SAIC-GM-Wuling

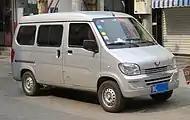
Wuling Sunshine

SGMW became significant mass-volume vehicle producer in China's interior. In 2011, the company sold 1,286,000 vehicles domestically, with sales increasing to 1,445,000 in 2012. Its vehicle offerings are priced between $5,000 and $10,000, catering to budget-conscious consumers. SGMW is also one of China's leading manufacturers of microvans, known locally as "xiao mianbao che" (小面包车), or "small bread box cars." These compact commercial vehicles, comparable in size to a compact car, have been particularly successful in the country's less affluent interior regions. Among its popular models, the Wuling Sunshine stood out, selling over 450,000 units annually at its peak. At that time, SGMW has claimed that no other model in China surpasses the Wuling Sunshine in sales volume. In late 2012, SGMW inaugurated a new factory in Liuzhou, Guangxi Zhuang Autonomous Region, with an annual production capacity of 400,000 Baojun passenger cars. A powertrain factory with equal capacity was also under construction.